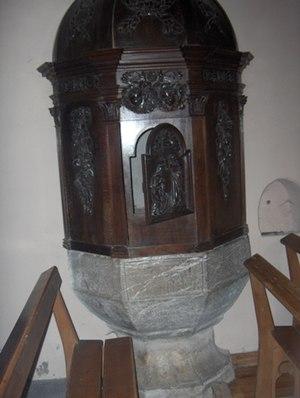
La cuve creusée dans un bloc de granit surmontée d'un meuble - 1503
L'église Notre-Dame-de-Tous-les-Saints d'Entremont est une église catholique française, située dans le département de la Haute-Savoie, dans la commune d'Entremont.